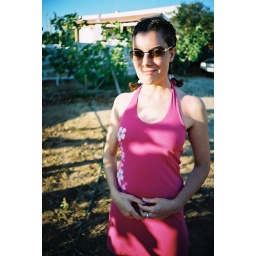
Leila in a pink dress